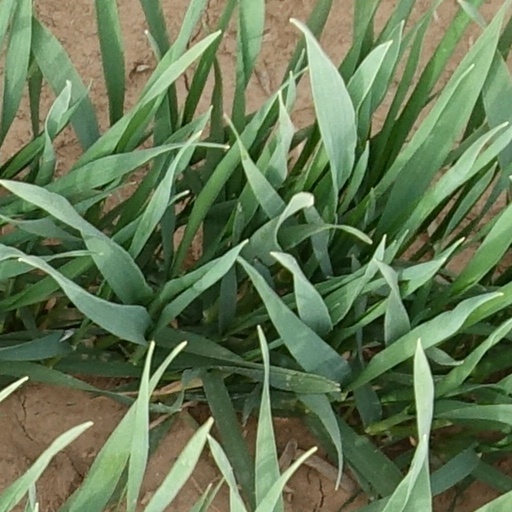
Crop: wheat